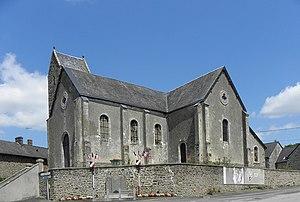
Église Saint-Pierre et Saint-Paul de Poulay, commune de Montreuil-Poulay (53).
Montreuil-Poulay est une commune française, située dans le département de la Mayenne en région Pays de la Loire, peuplée de 371 habitants.
La liste des églises de la Mayenne recense de manière exhaustive les églises, cathédrale et basiliques situées dans le département français de la Mayenne.